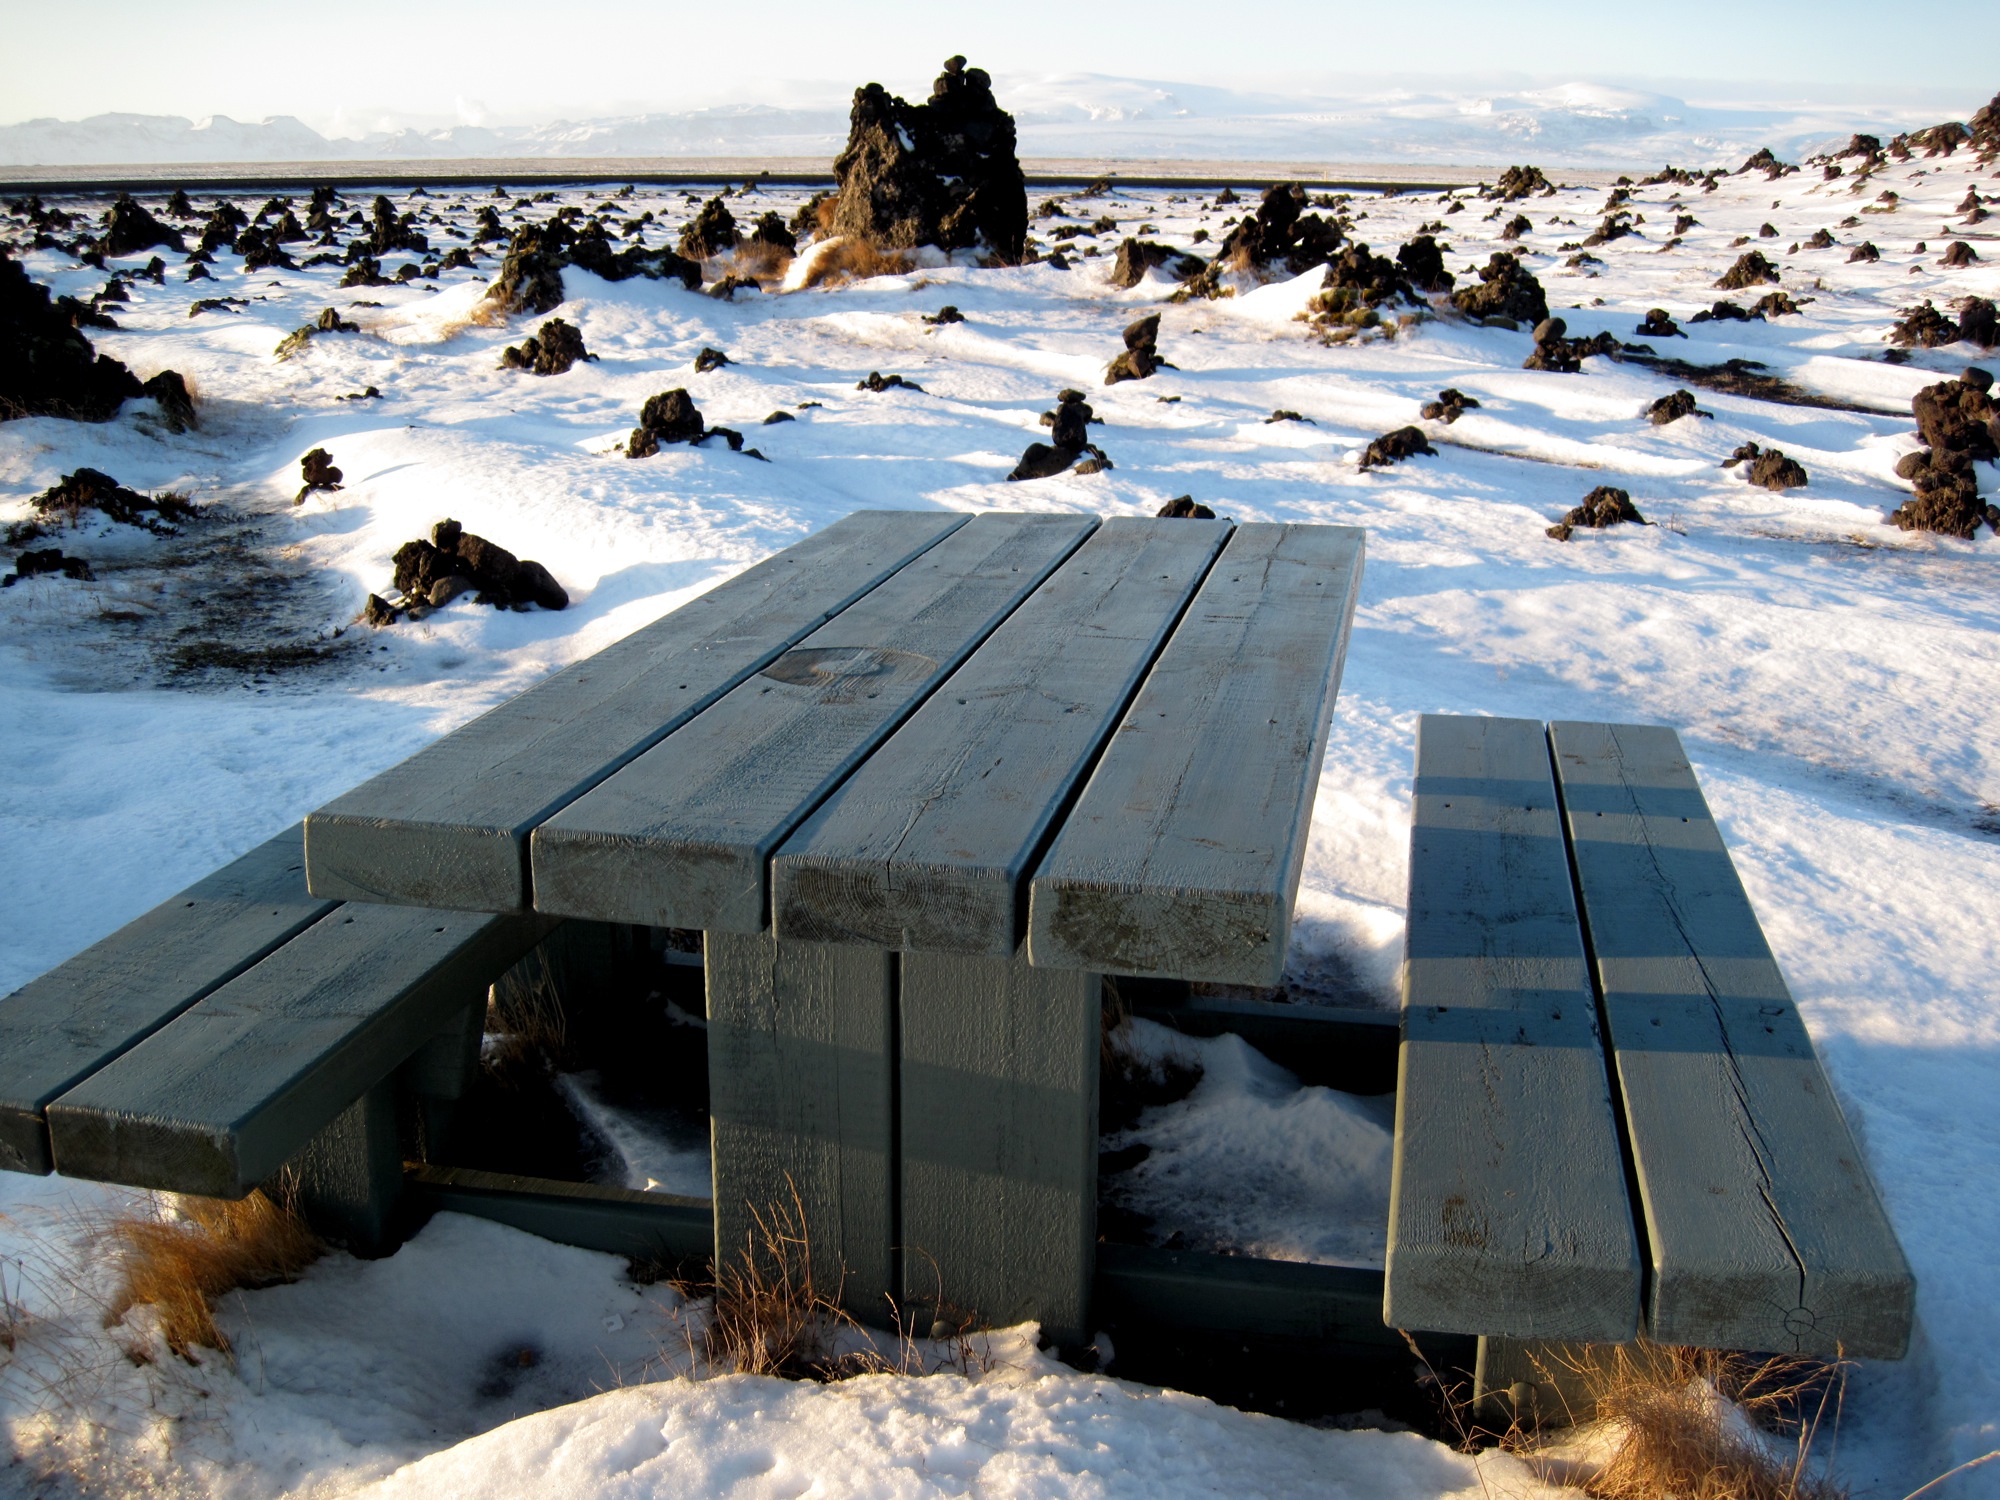
beach, sea, ocean, snow, winter, ice, reflection, weather, iceland, arctic, season